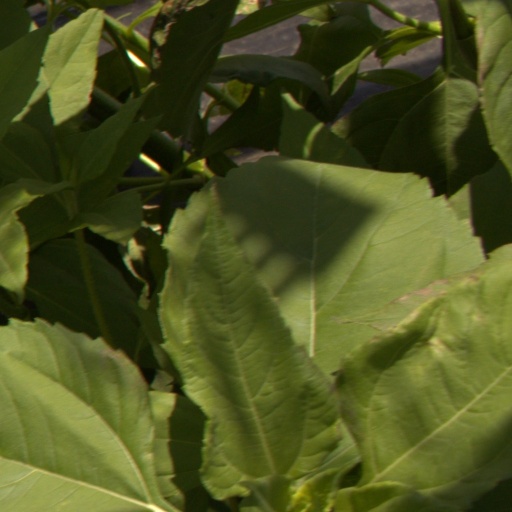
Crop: Jerusalem artichoke